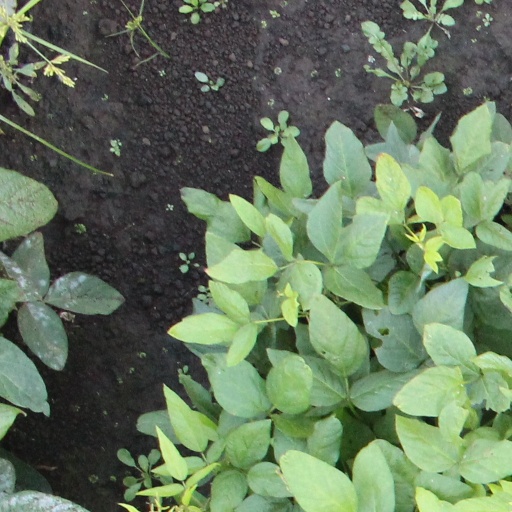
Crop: soybean